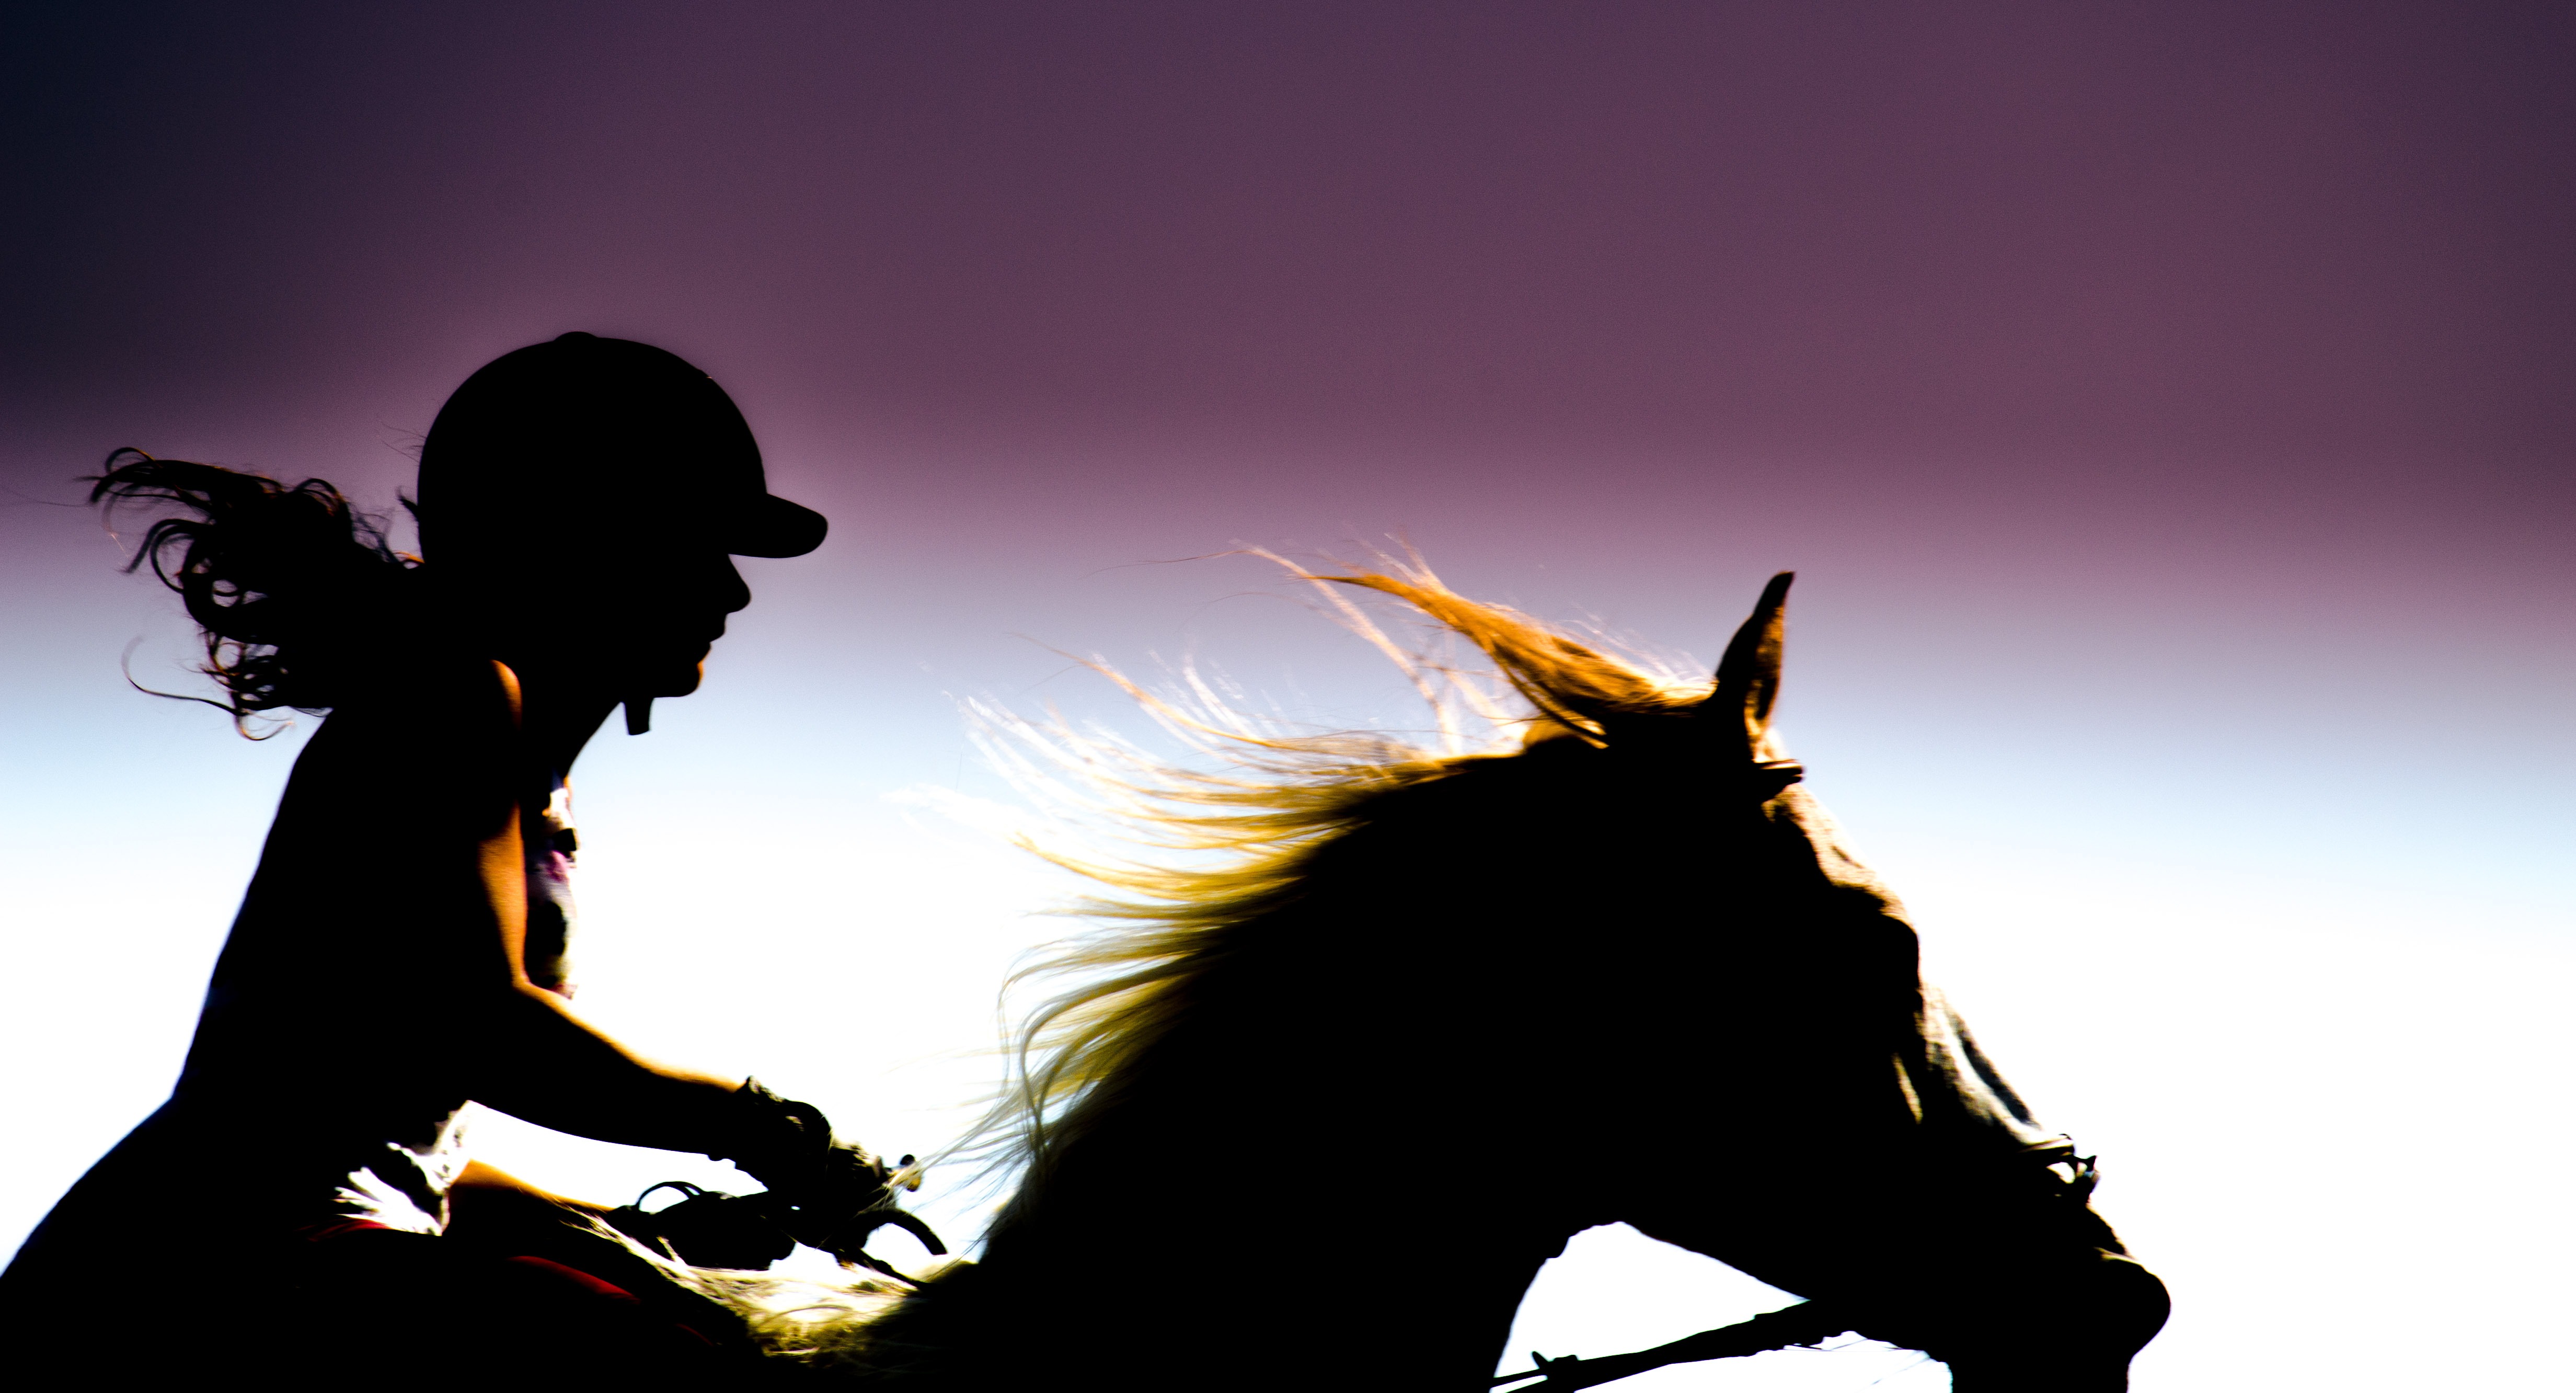
silhouette, rider, storm, illustration, rush, computer wallpaper, mustang horse, amira